Sir George Walker, 1st Baronet

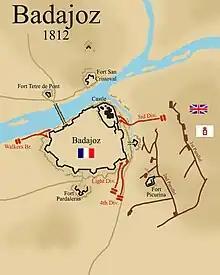
Map of the Siege of Badajoz, showing the location of Walker's attack on the left

Walker was promoted to major-general on 4 June 1811. The Spanish took Santander on 14 August while he was still working as a liaison. By this time Walker had grown exhausted with the demands and lack of coordination between the Spanish armies, and he successfully applied to Wellington for a regular command in his army. After having briefly served as a staff officer to Wellington, he was given command of the 2nd Brigade of the 5th Division on 2 October.